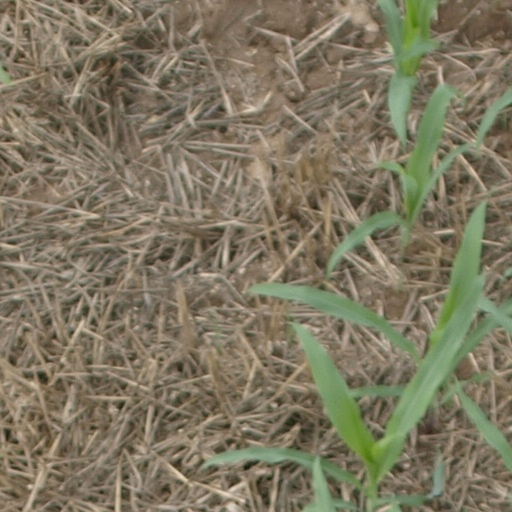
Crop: maize; corn